Luís Rocha Filho

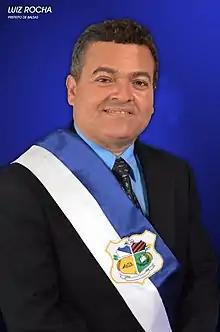
Filho in 2013

Luís Rocha Filho (3 June 1964 – 14 July 2023), known as Rochinha, was a Brazilian lawyer and politician. A member of the Brazilian Social Democratic Party, he served in the Chamber of Deputies from 5 January to 31 January 2007.